Sir George Agnew, 2nd Baronet

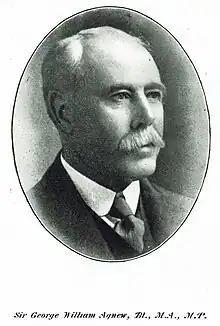
Sir George Agnew, about 1911

He was a partner in the firm of "Thomas Agnew & Sons", art publishers and a member of the firm of "Bradbury, Agnew & Sons", proprietors of the satirical magazine Punch. He was well known as an expert in art sales and appreciation and in 1877 he was Honorary Secretary to the Manchester Jubilee Fine Arts Committee. He was also a governor of Manchester Victoria University and of the Royal Manchester Children's Hospital in Pendlebury. He married Fanny Bolton, daughter of John Stuart Bolton, on 2 October 1878, and they had two sons and five daughters.